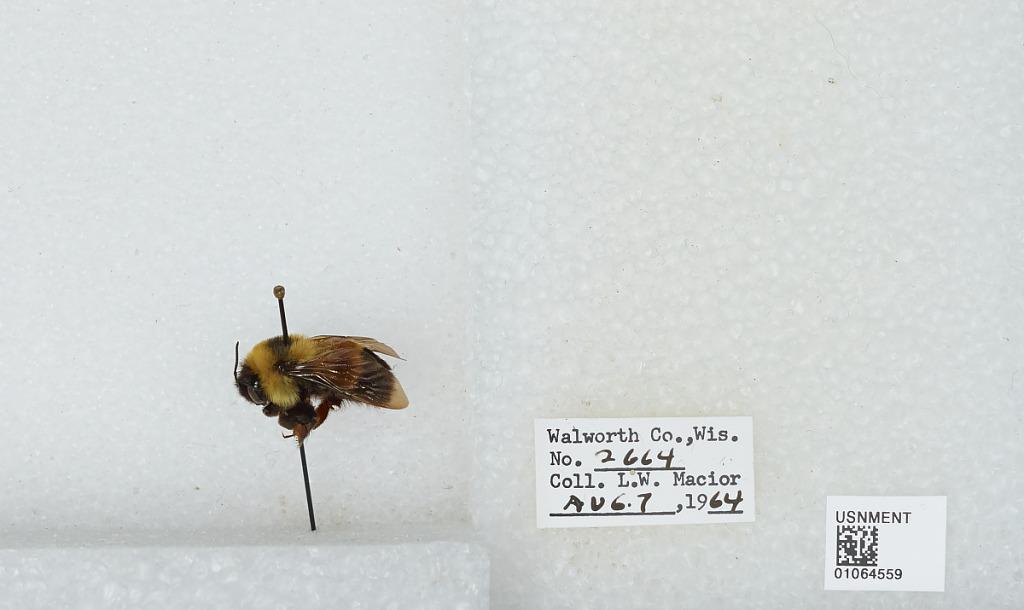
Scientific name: Bombus (Bombus) affinis Cresson
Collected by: L. Macior
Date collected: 1964-8-7
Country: United States
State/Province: Wisconsin
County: Walworth
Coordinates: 42.67, -88.54